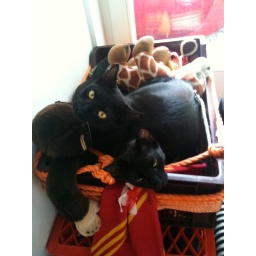
cats in the box